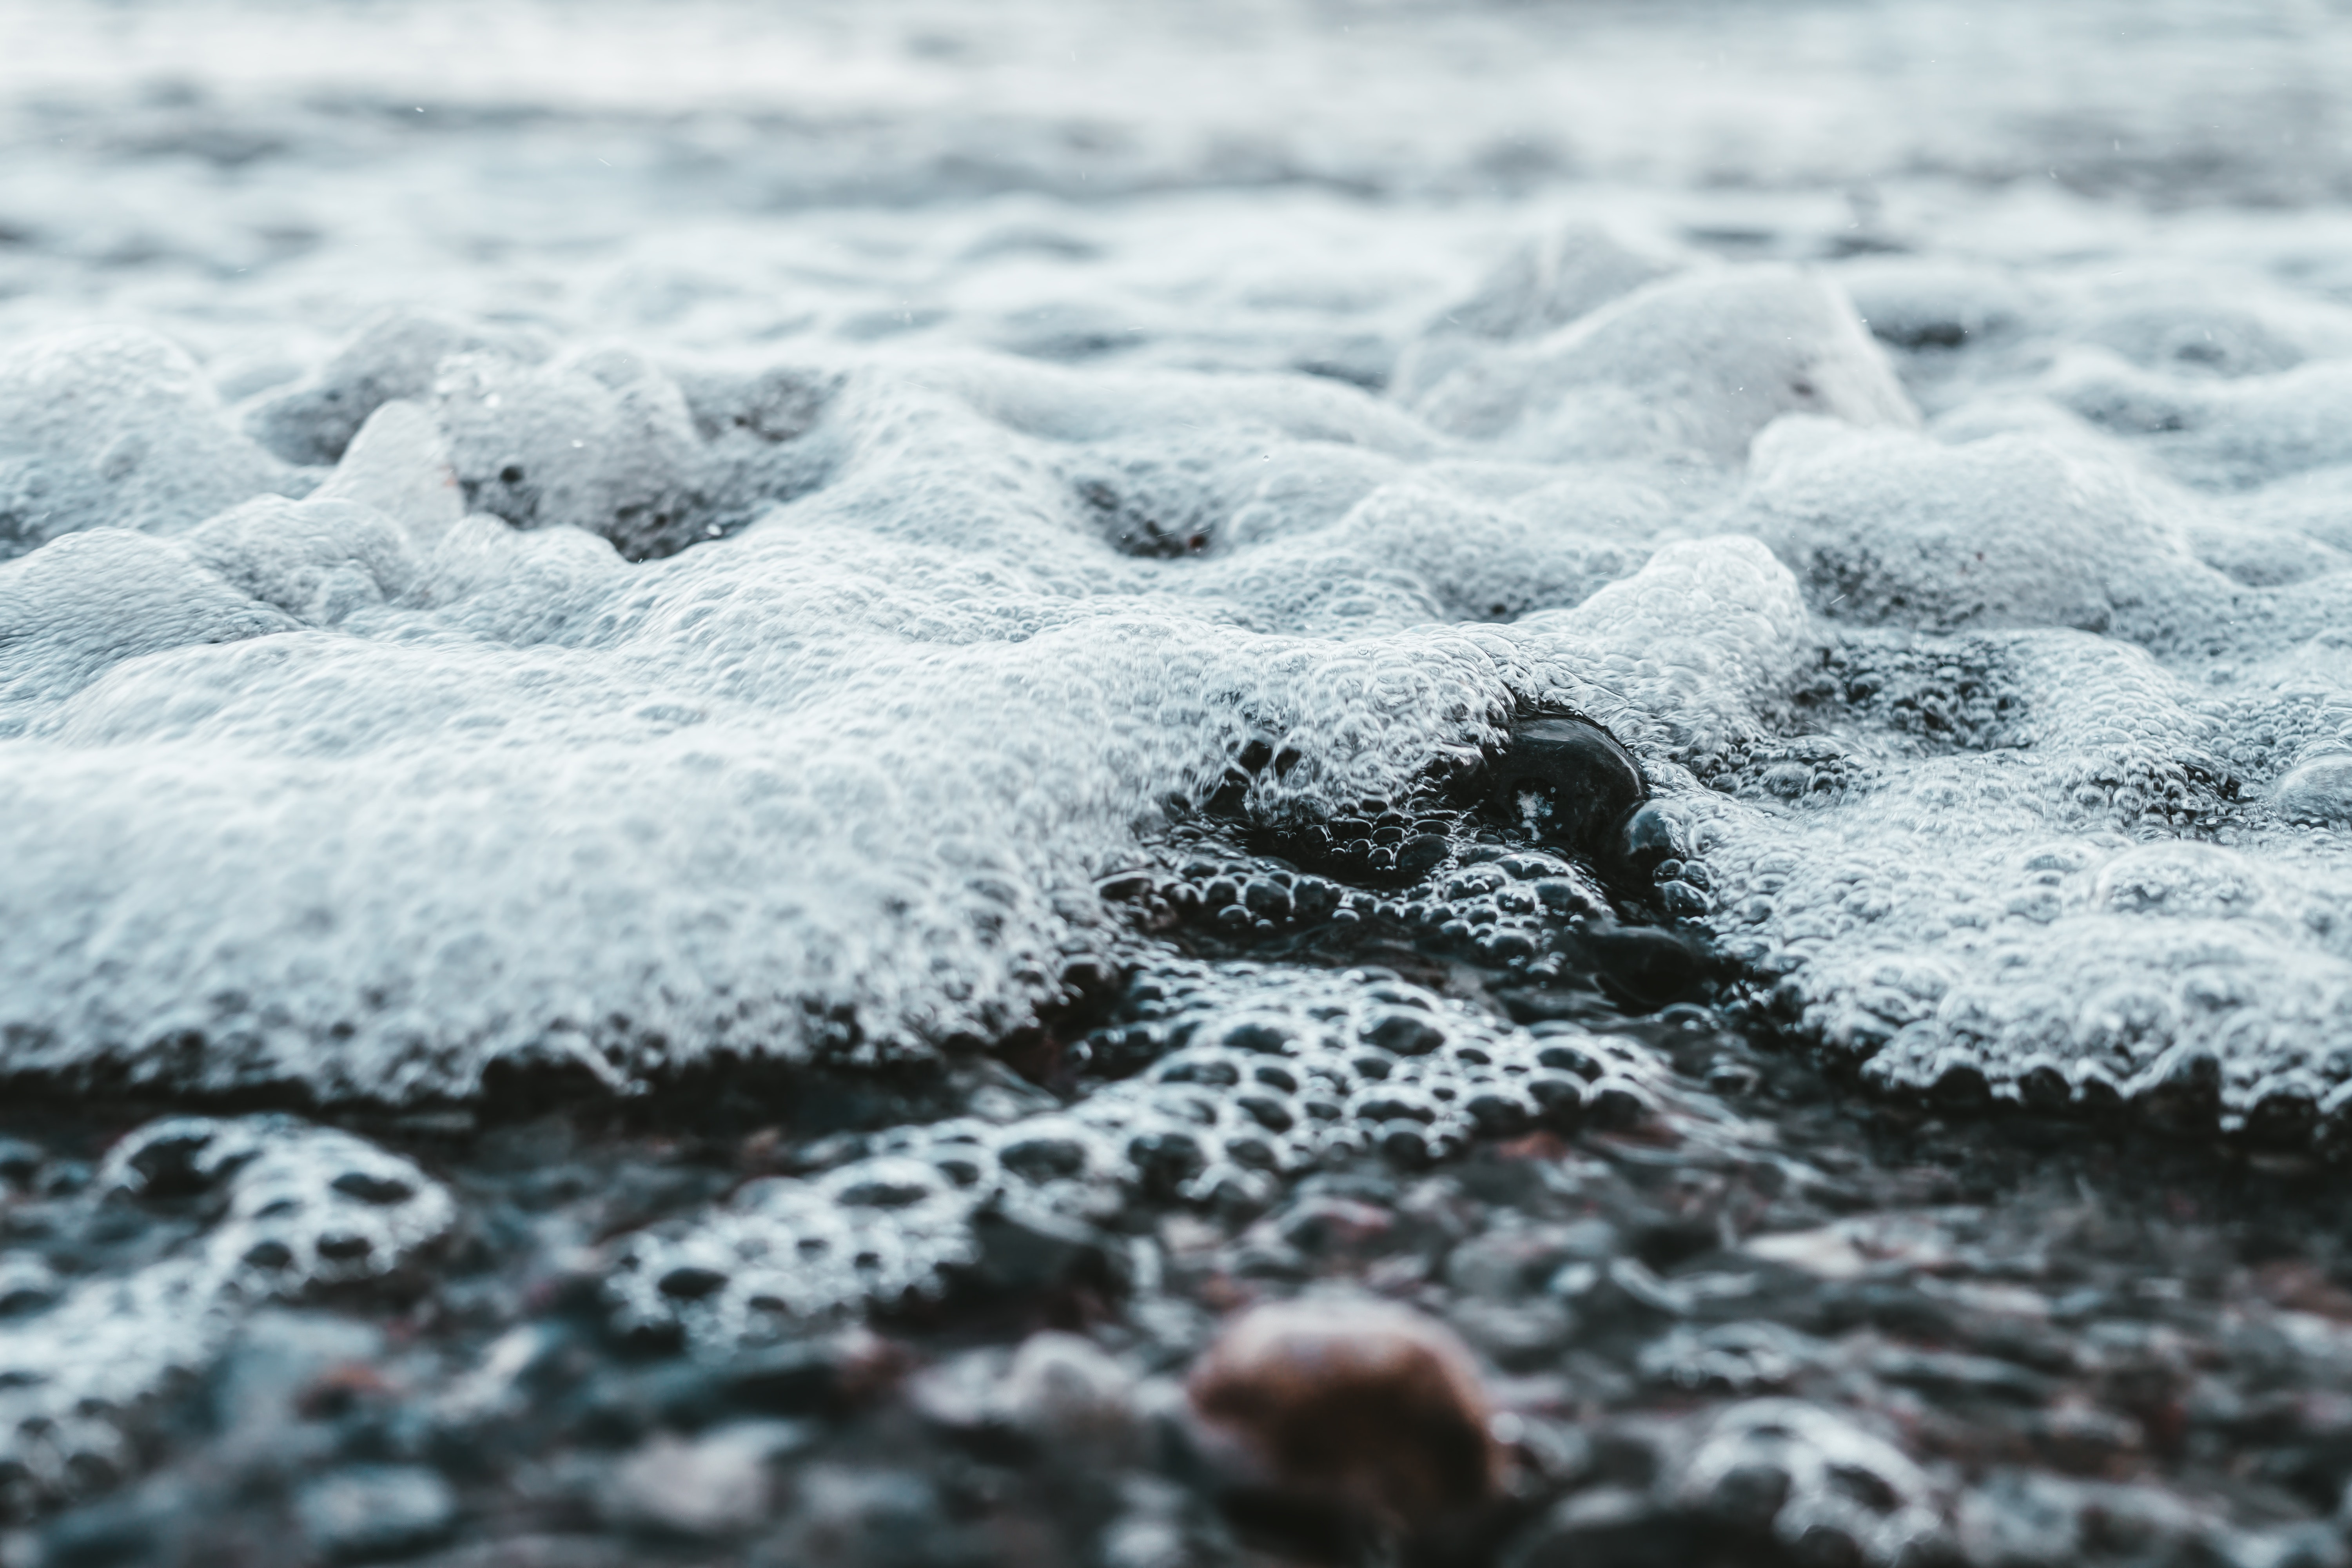
water, wave, freezing, sea, wind wave, ice, frost, ocean, winter, snow, rock